Rockhampton Railway Workshops

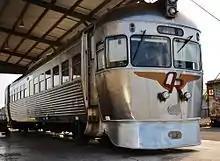
Railmotor at the workshop, 2011

The former steam locomotive running shed (the roundhouse) is a significant element of the development and decline of the steam locomotive as a mode of traction for Queensland Railways in the years 1914–69. The roundhouse was a purpose-built building, designed for the storage, servicing, and running maintenance of steam locomotives allocated to the Central Division based on Rockhampton. The building is significant as the only full circle roundhouse ever constructed in Queensland for the use of steam locomotives, and as one of the last surviving examples of such a building in Australia.